AJ Styles

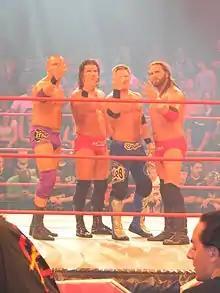

At Bound for Glory on October 23, Styles successfully defended the title against Christopher Daniels in the second thirty-minute Iron Man match. The following month at Genesis on November 13, Styles successfully defended the title against Petey Williams. Styles then started a feud with Joe, claiming that he had broken the unwritten "code of the X Division" by brutally beating Daniels. At Turning Point on December 11, Styles lost the X Division Championship to Joe. Styles was unsuccessful in retaining the title in a triple threat match, also featuring Daniels, at Against All Odds on February 12, 2006, and in an Ultimate X match at Destination X on March 12, which Daniels won. After Daniels lost the title back to Joe, Styles joined Daniels to challenge America's Most Wanted for the NWA World Tag Team Championship. After losing to America's Most Wanted in title matches on two occasions, Styles and Daniels won the NWA World Tag Team Championship at Slammiversary on June 18. They successfully retained against The Latin American Xchange (Homicide and Hernandez) (LAX) at Hard Justice on August 13, only to lose the title to them in a Border Brawl on the August 24 episode of "Impact!". They regained the titles at No Surrender on September 24, but dropped them back to LAX at Bound for Glory on October 22 in a Six Sides of Steel match.